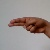
The image shows a hand gesture representing the letter 'H' in Indian Sign Language.